Selig (band)

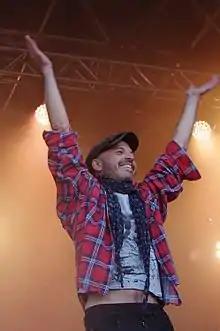
Jan Plewka of Selig at Jübek Open Air 2013

Selig ("Blessed") is a German rock band from Hamburg, which was most famous in the 1990s for a mixture of experimental 1970s rock and grunge.